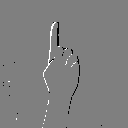
ASL letter: z